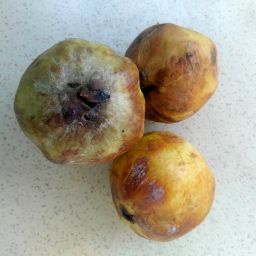
Fruit: Guava
Quality: Bad